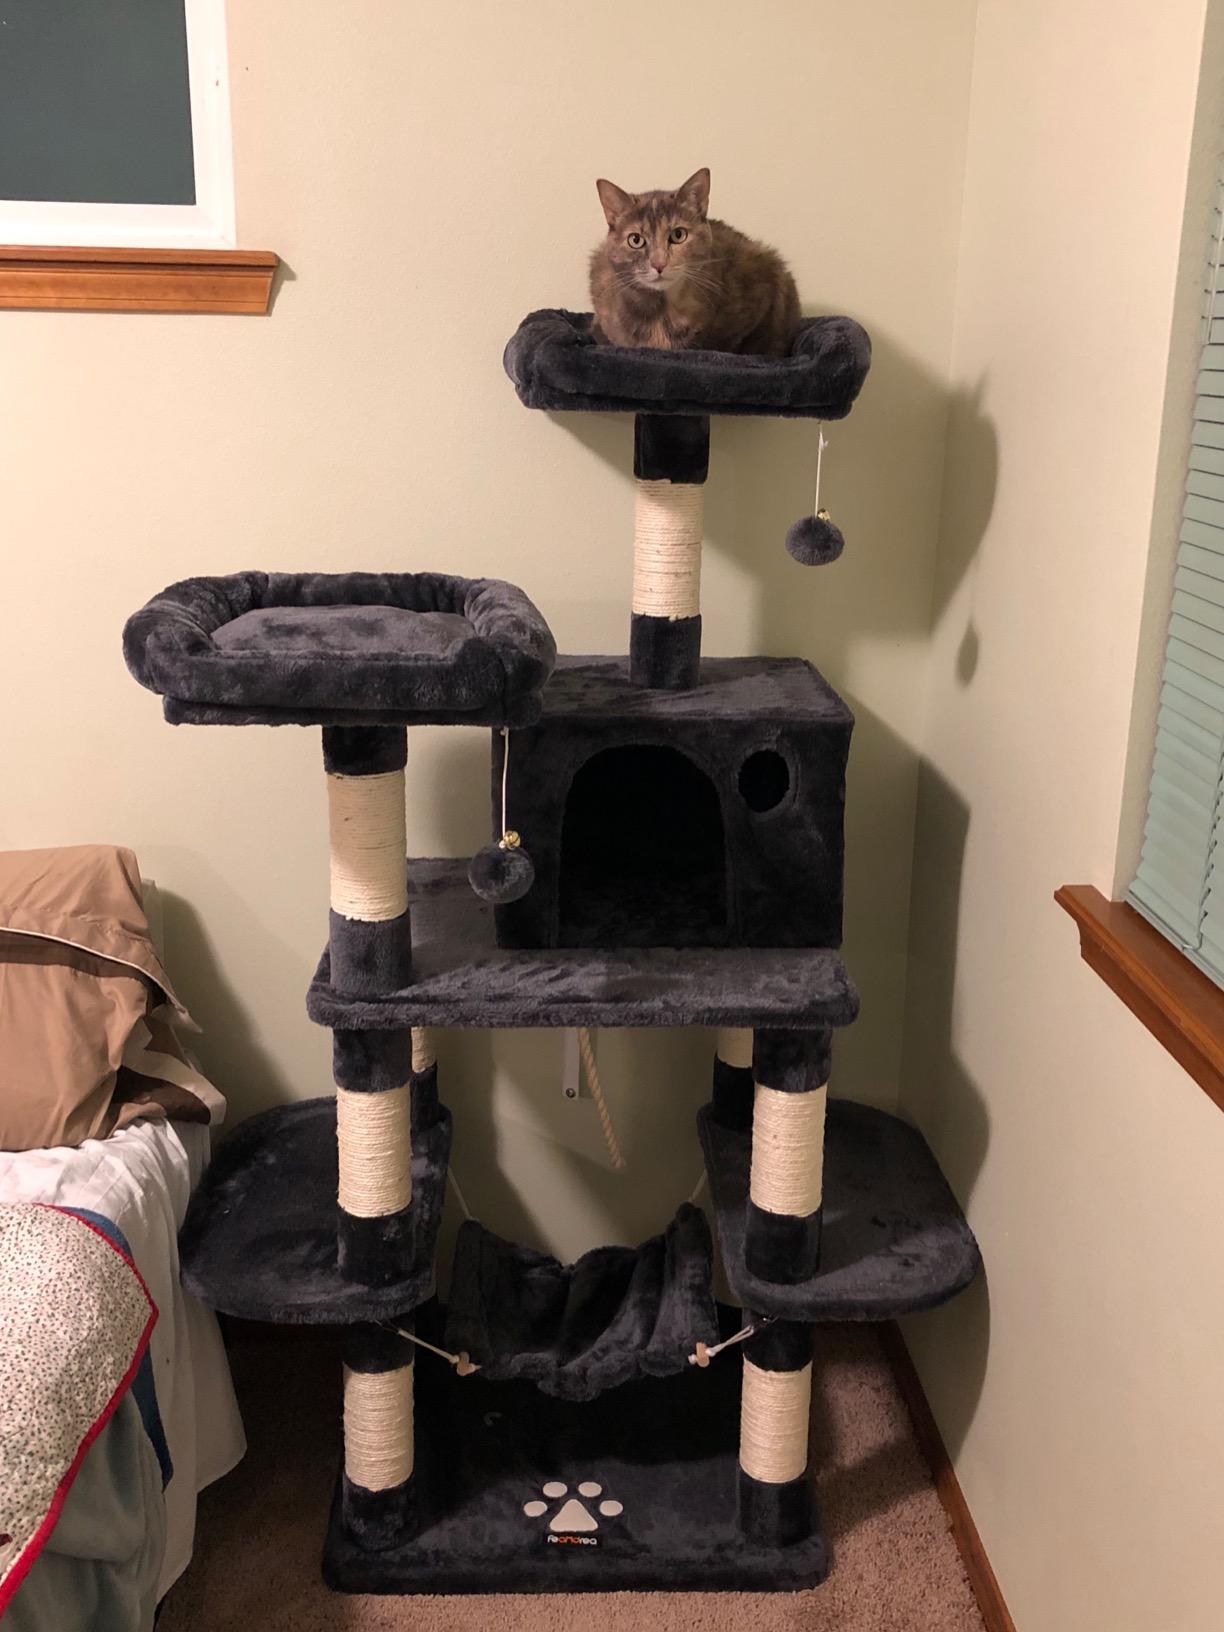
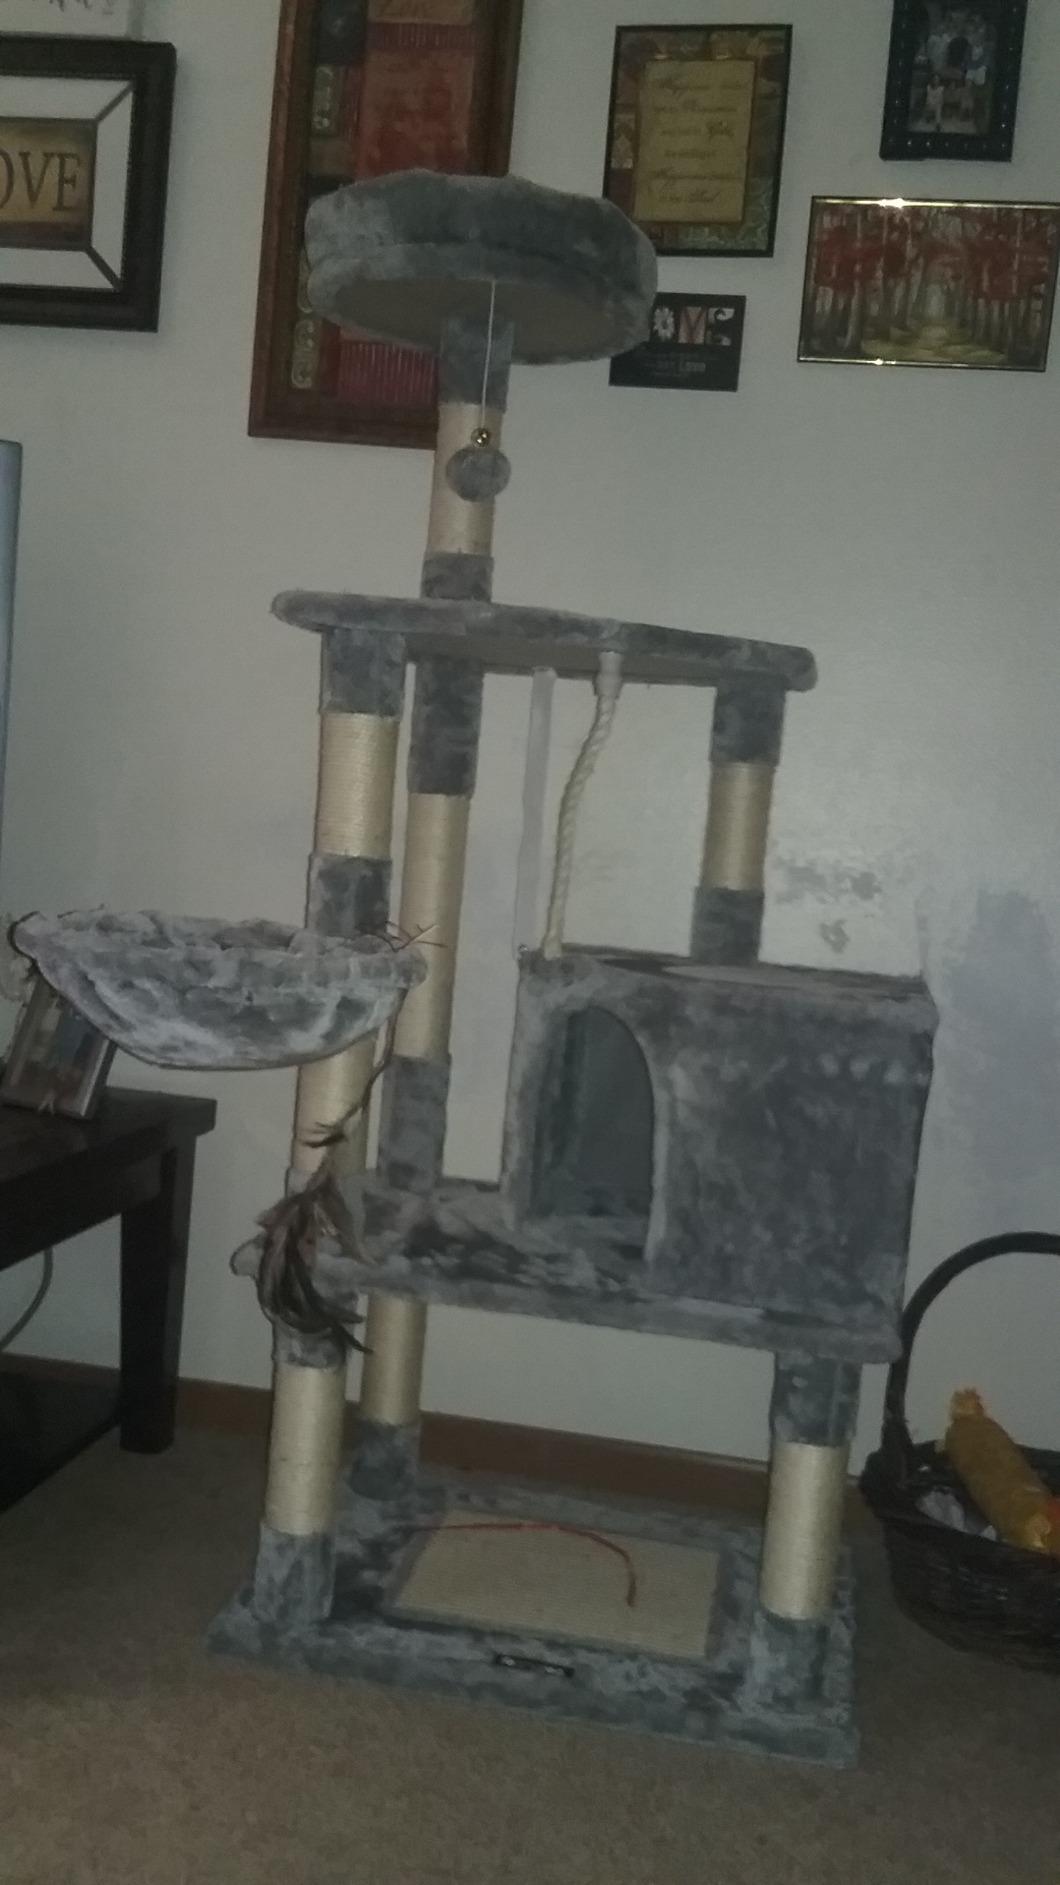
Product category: items_cat tree
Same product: no